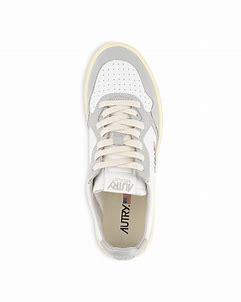
Brand: Autry
Model: Action Shoes Autry Action Autry 01